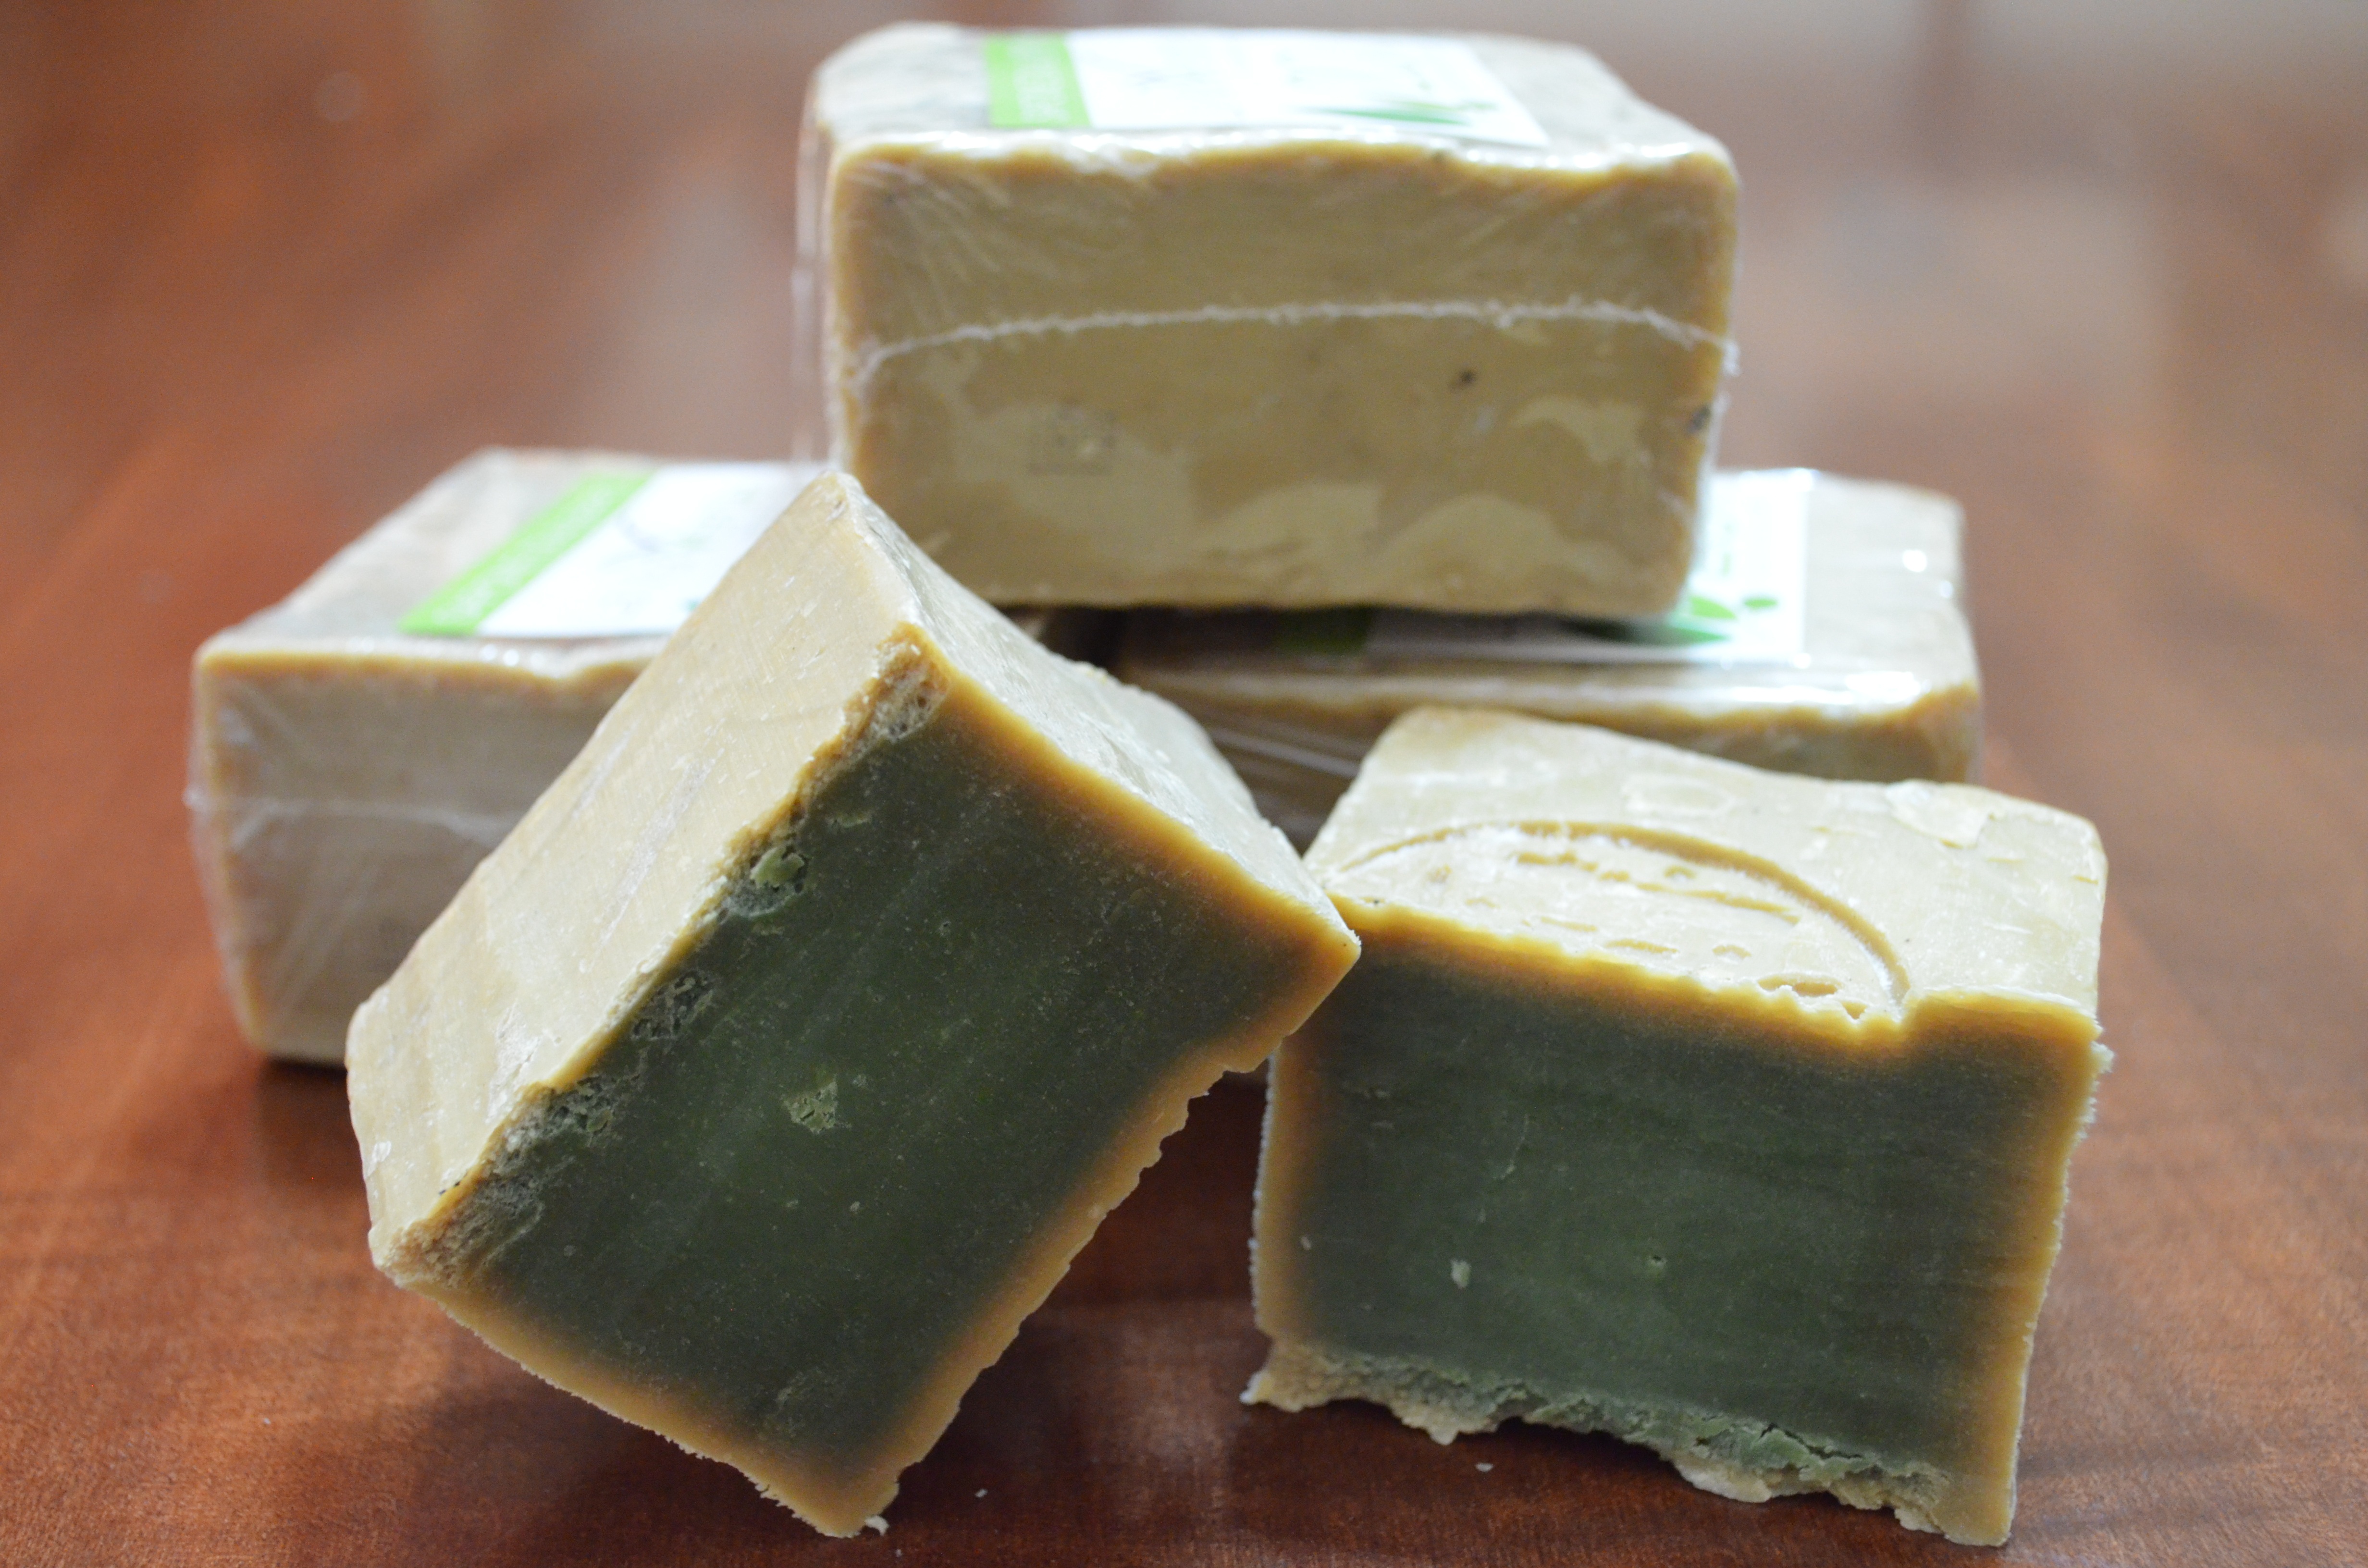
food, fudge, soap of aleppo, natural soap, soap olive oil